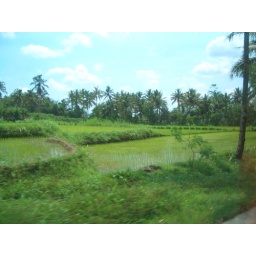
the car window tint made extra-bright colors in the photo.